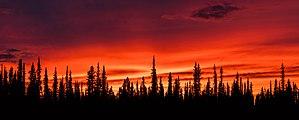
Tok est une ville d'Alaska aux États-Unis, appartenant à la Région de recensement de Southeast Fairbanks. Sa population était de 1 258 habitants lors du recensement de 2010.